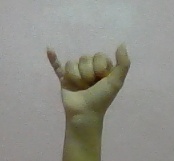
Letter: ya